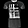
Label: T - shirt / top